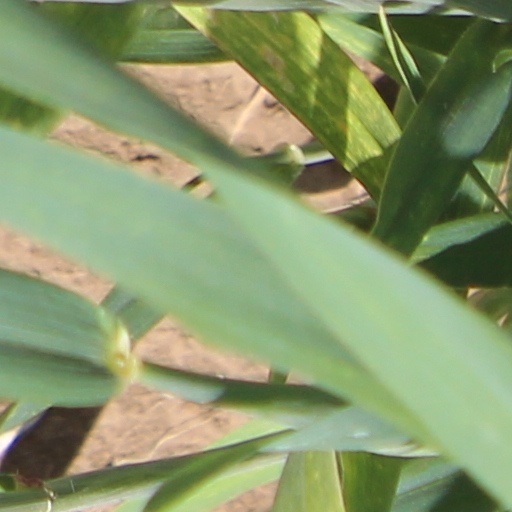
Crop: wheat